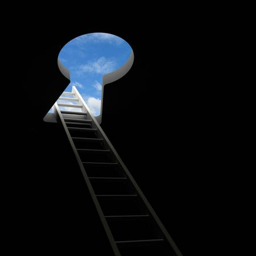
ladder through keyhole to the sky photo